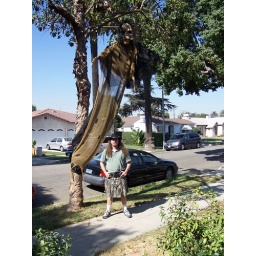
Ralph standing under the tree ghoul